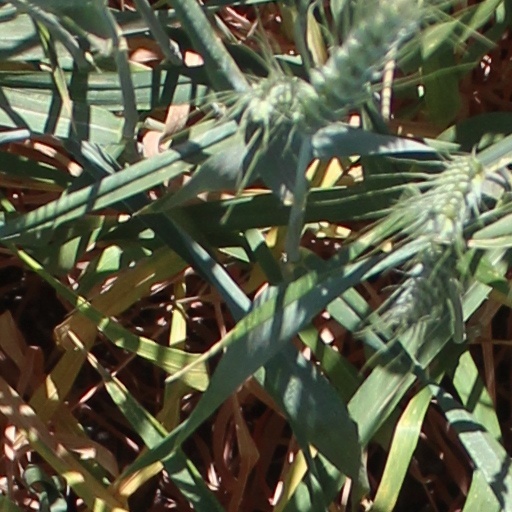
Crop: wheat